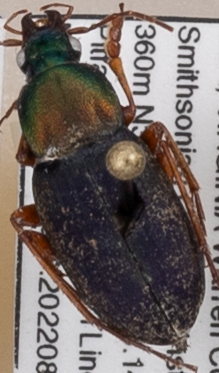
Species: Chlaenius emarginatus
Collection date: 2022-08-25
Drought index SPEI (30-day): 1.082
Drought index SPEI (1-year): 0.9
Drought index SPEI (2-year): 0.8